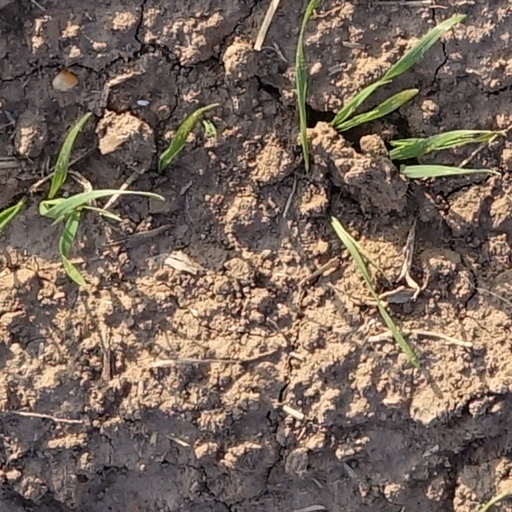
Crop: wheat